Freestyle skiing at the 2020 Winter Youth Olympics – Girls' ski cross

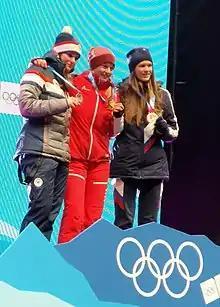

The girls' ski cross event in freestyle skiing at the 2020 Winter Youth Olympics took place on 19 January at the Villars Winter Park.